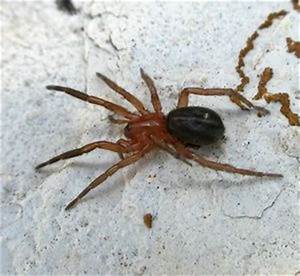
Label: spider